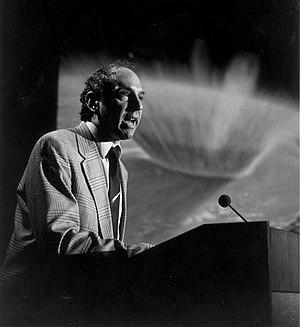
Le prix amateur d'excellence de l'Astronomical Society of the Pacific est l'un des neuf prix astronomiques annuels gérés par la l'Astronomical Society of the Pacific. Il reconnaît «des contributions importantes à l'astronomie ou à l'astronomie amateur par les personnes qui ne sont pas employées dans le domaine de l'astronomie à titre professionnel». Les contributions peuvent être faites dans les domaines de l'astronomie d'observation ou des technologies astronomiques. Le prix a été attribué aux astronomes amateurs de divers pays depuis 1979 et est devenu l'un des prix astronomiques les plus diversifiés sur le plan géographique.
David H. Levy, né le 22 mai 1948 à Montréal au Québec, est un astronome amateur et écrivain scientifique québécois d'origine marocaine. Il est célèbre pour sa codécouverte en 1993 de la comète Shoemaker-Levy 9, qui est entrée en collision avec la planète Jupiter en 1994.